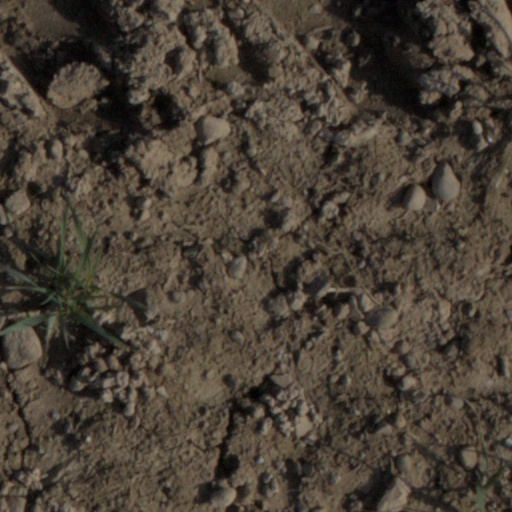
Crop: wheat